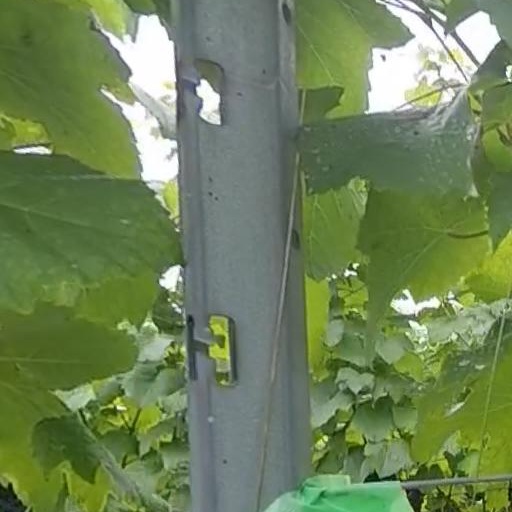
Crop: grape